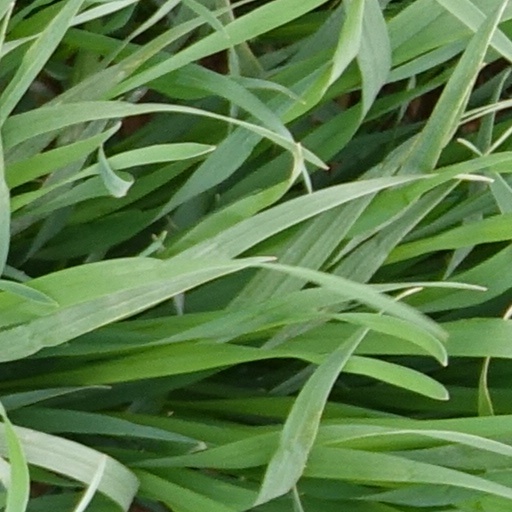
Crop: wheat